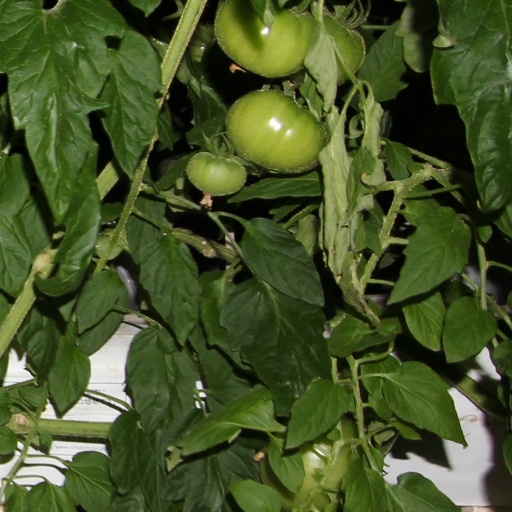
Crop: tomato